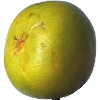
Label: Pomelo Sweetie 1